Kilinochchi District

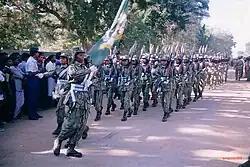
A LTTE parade in Killinochchi, 2002

Between 5th century BC and 13th century AD present day Kilinochchi District was part of Rajarata. Much of Kilinochchi District was thereafter part of the pre-colonial Jaffna kingdom. The district then came under Portuguese, Dutch and British control. In 1815 the British gained control of the entire island of Ceylon. They divided the island into three ethnic based administrative structures: Low Country Sinhalese, Kandyan Sinhalese and Tamil. The district, which was then part of Jaffna District, was part of the Tamil administration. In 1833, in accordance with the recommendations of the Colebrooke-Cameron Commission, the ethnic based administrative structures were unified into a single administration divided into five geographic provinces. Jaffna District, together with Mannar District and Vanni District, formed the new Northern Province.